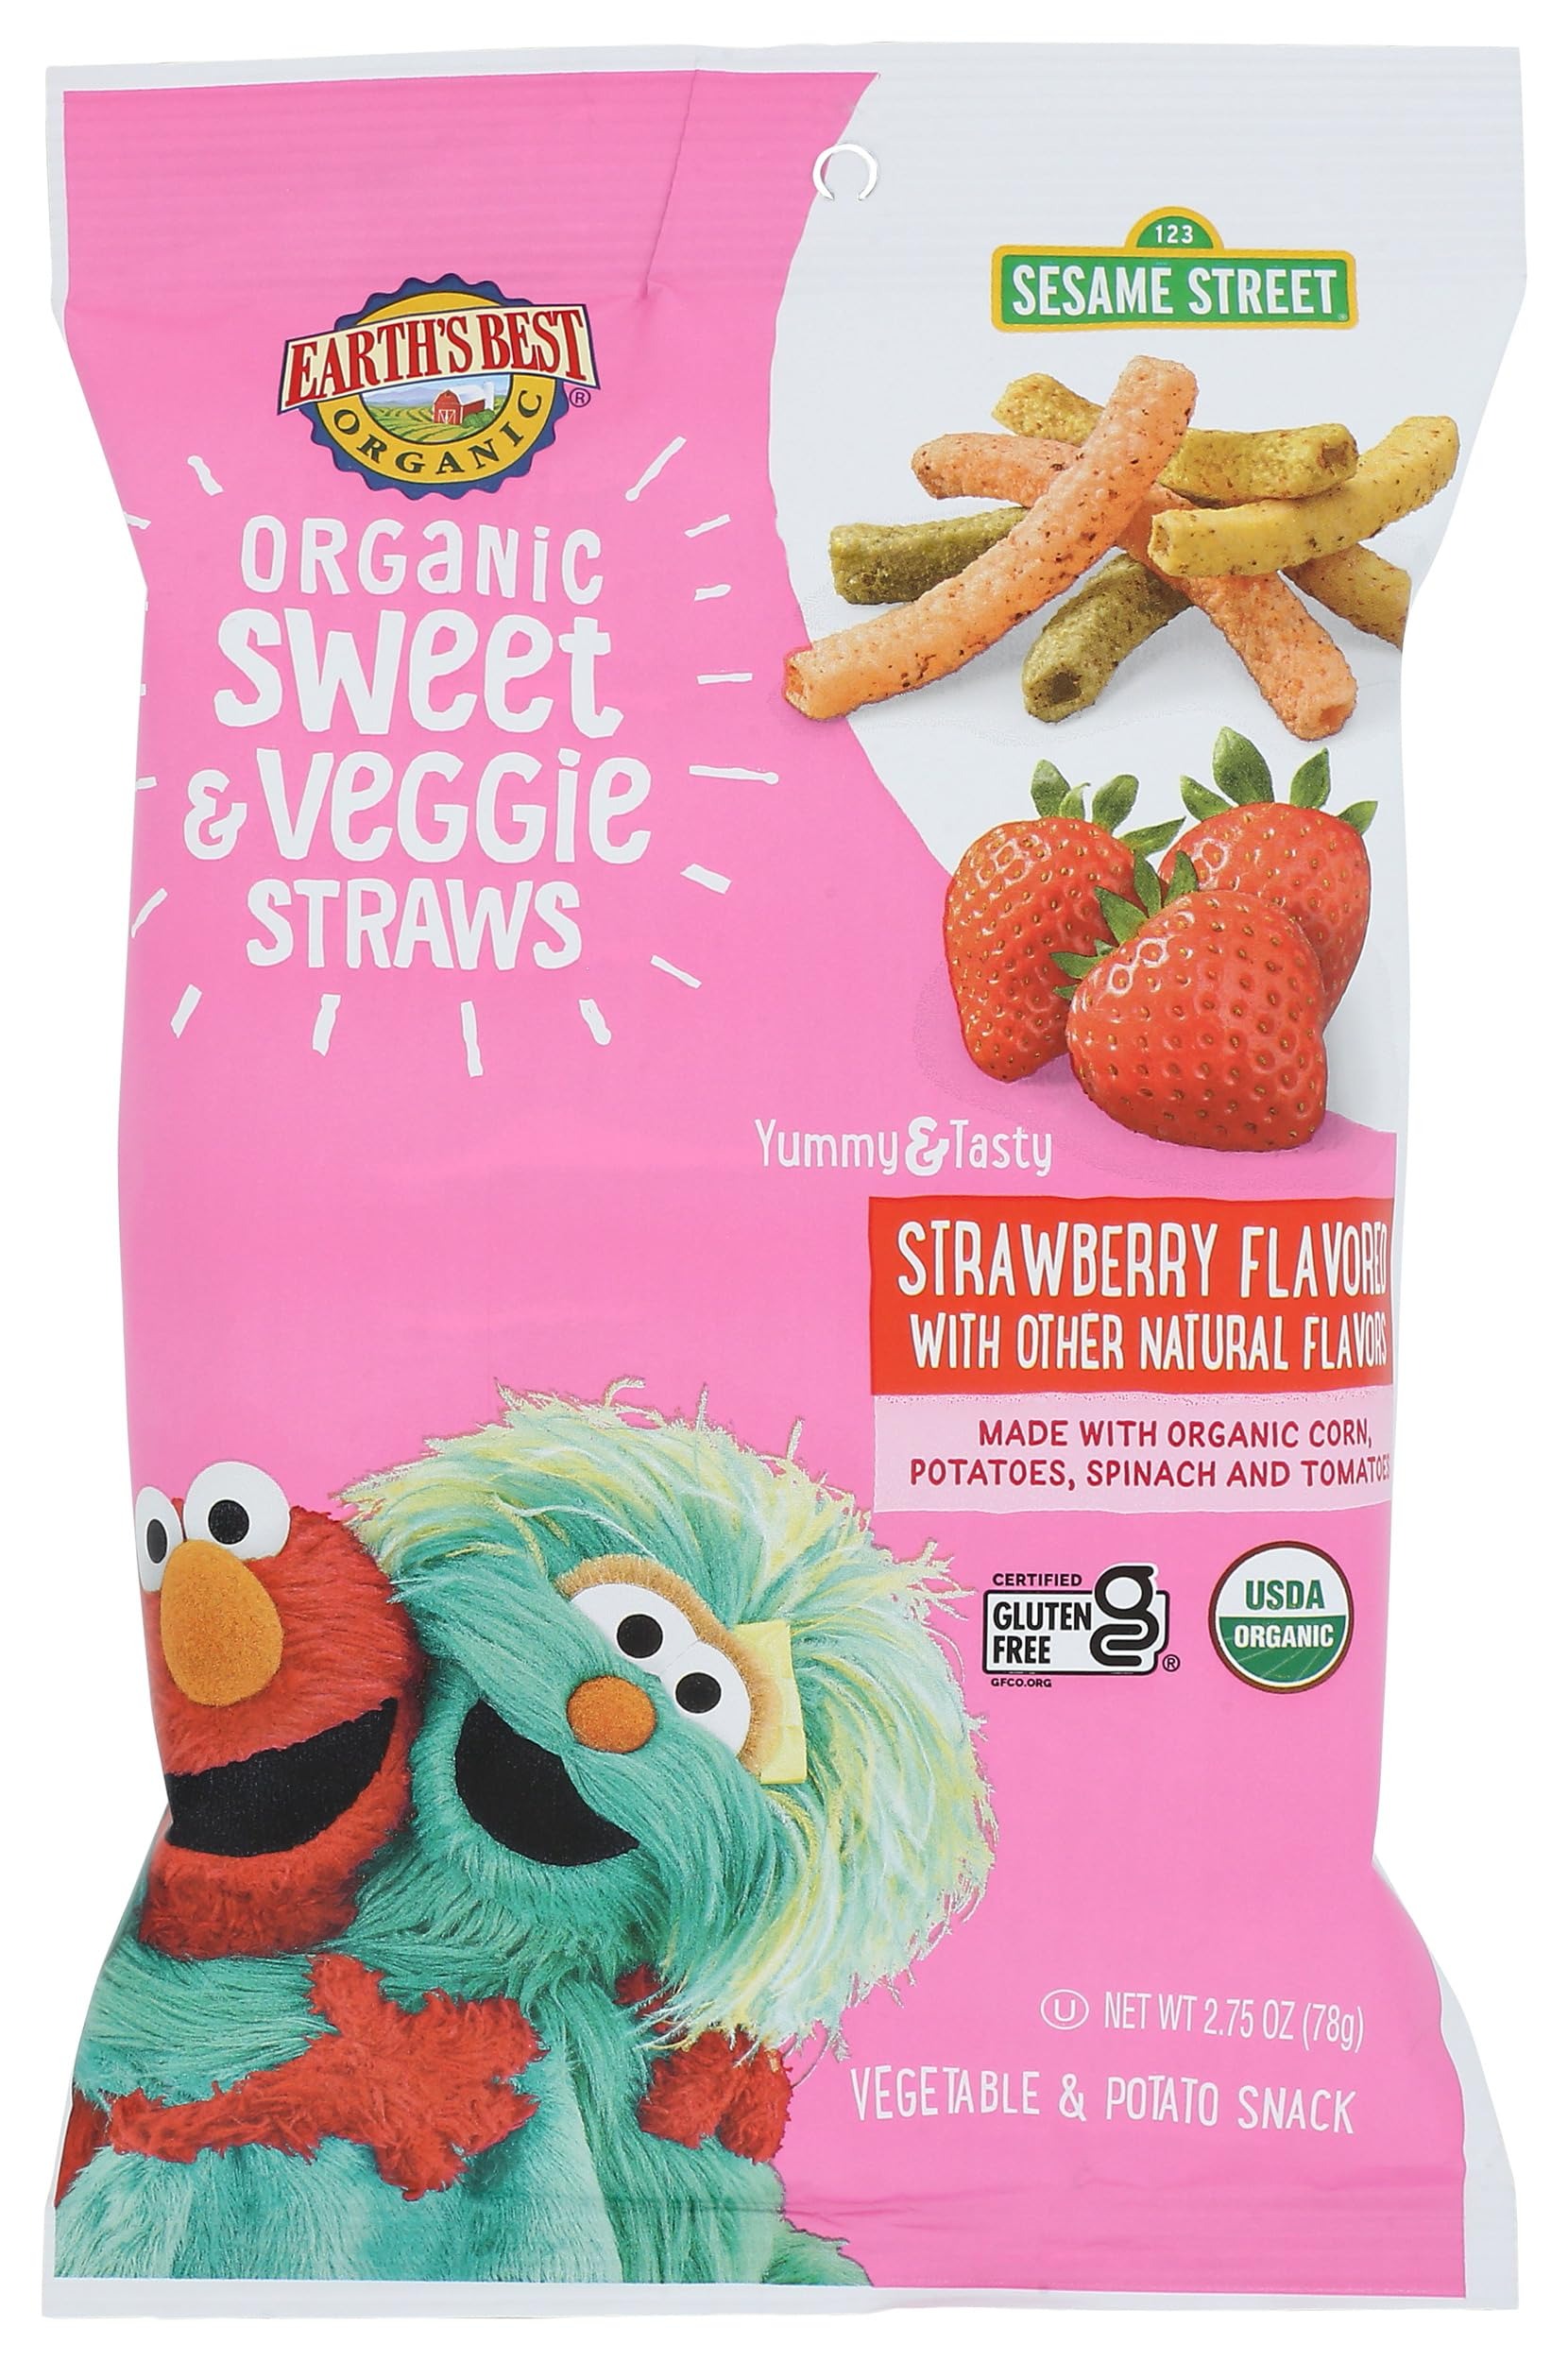
Item Name: EARTHS BEST Organic Strawberry Sweet & Veggie Straws, 2.75 OZ
Bullet Point 1: Organic
Bullet Point 2: Gluten Free
Bullet Point 3: Kosher
Bullet Point 4: No Artificial Flavors
Bullet Point 5: No Preservatives/No Artificial Preservatives
Product Description: Essentials
Value: 2.75
Unit: Ounce

Price: 3.69